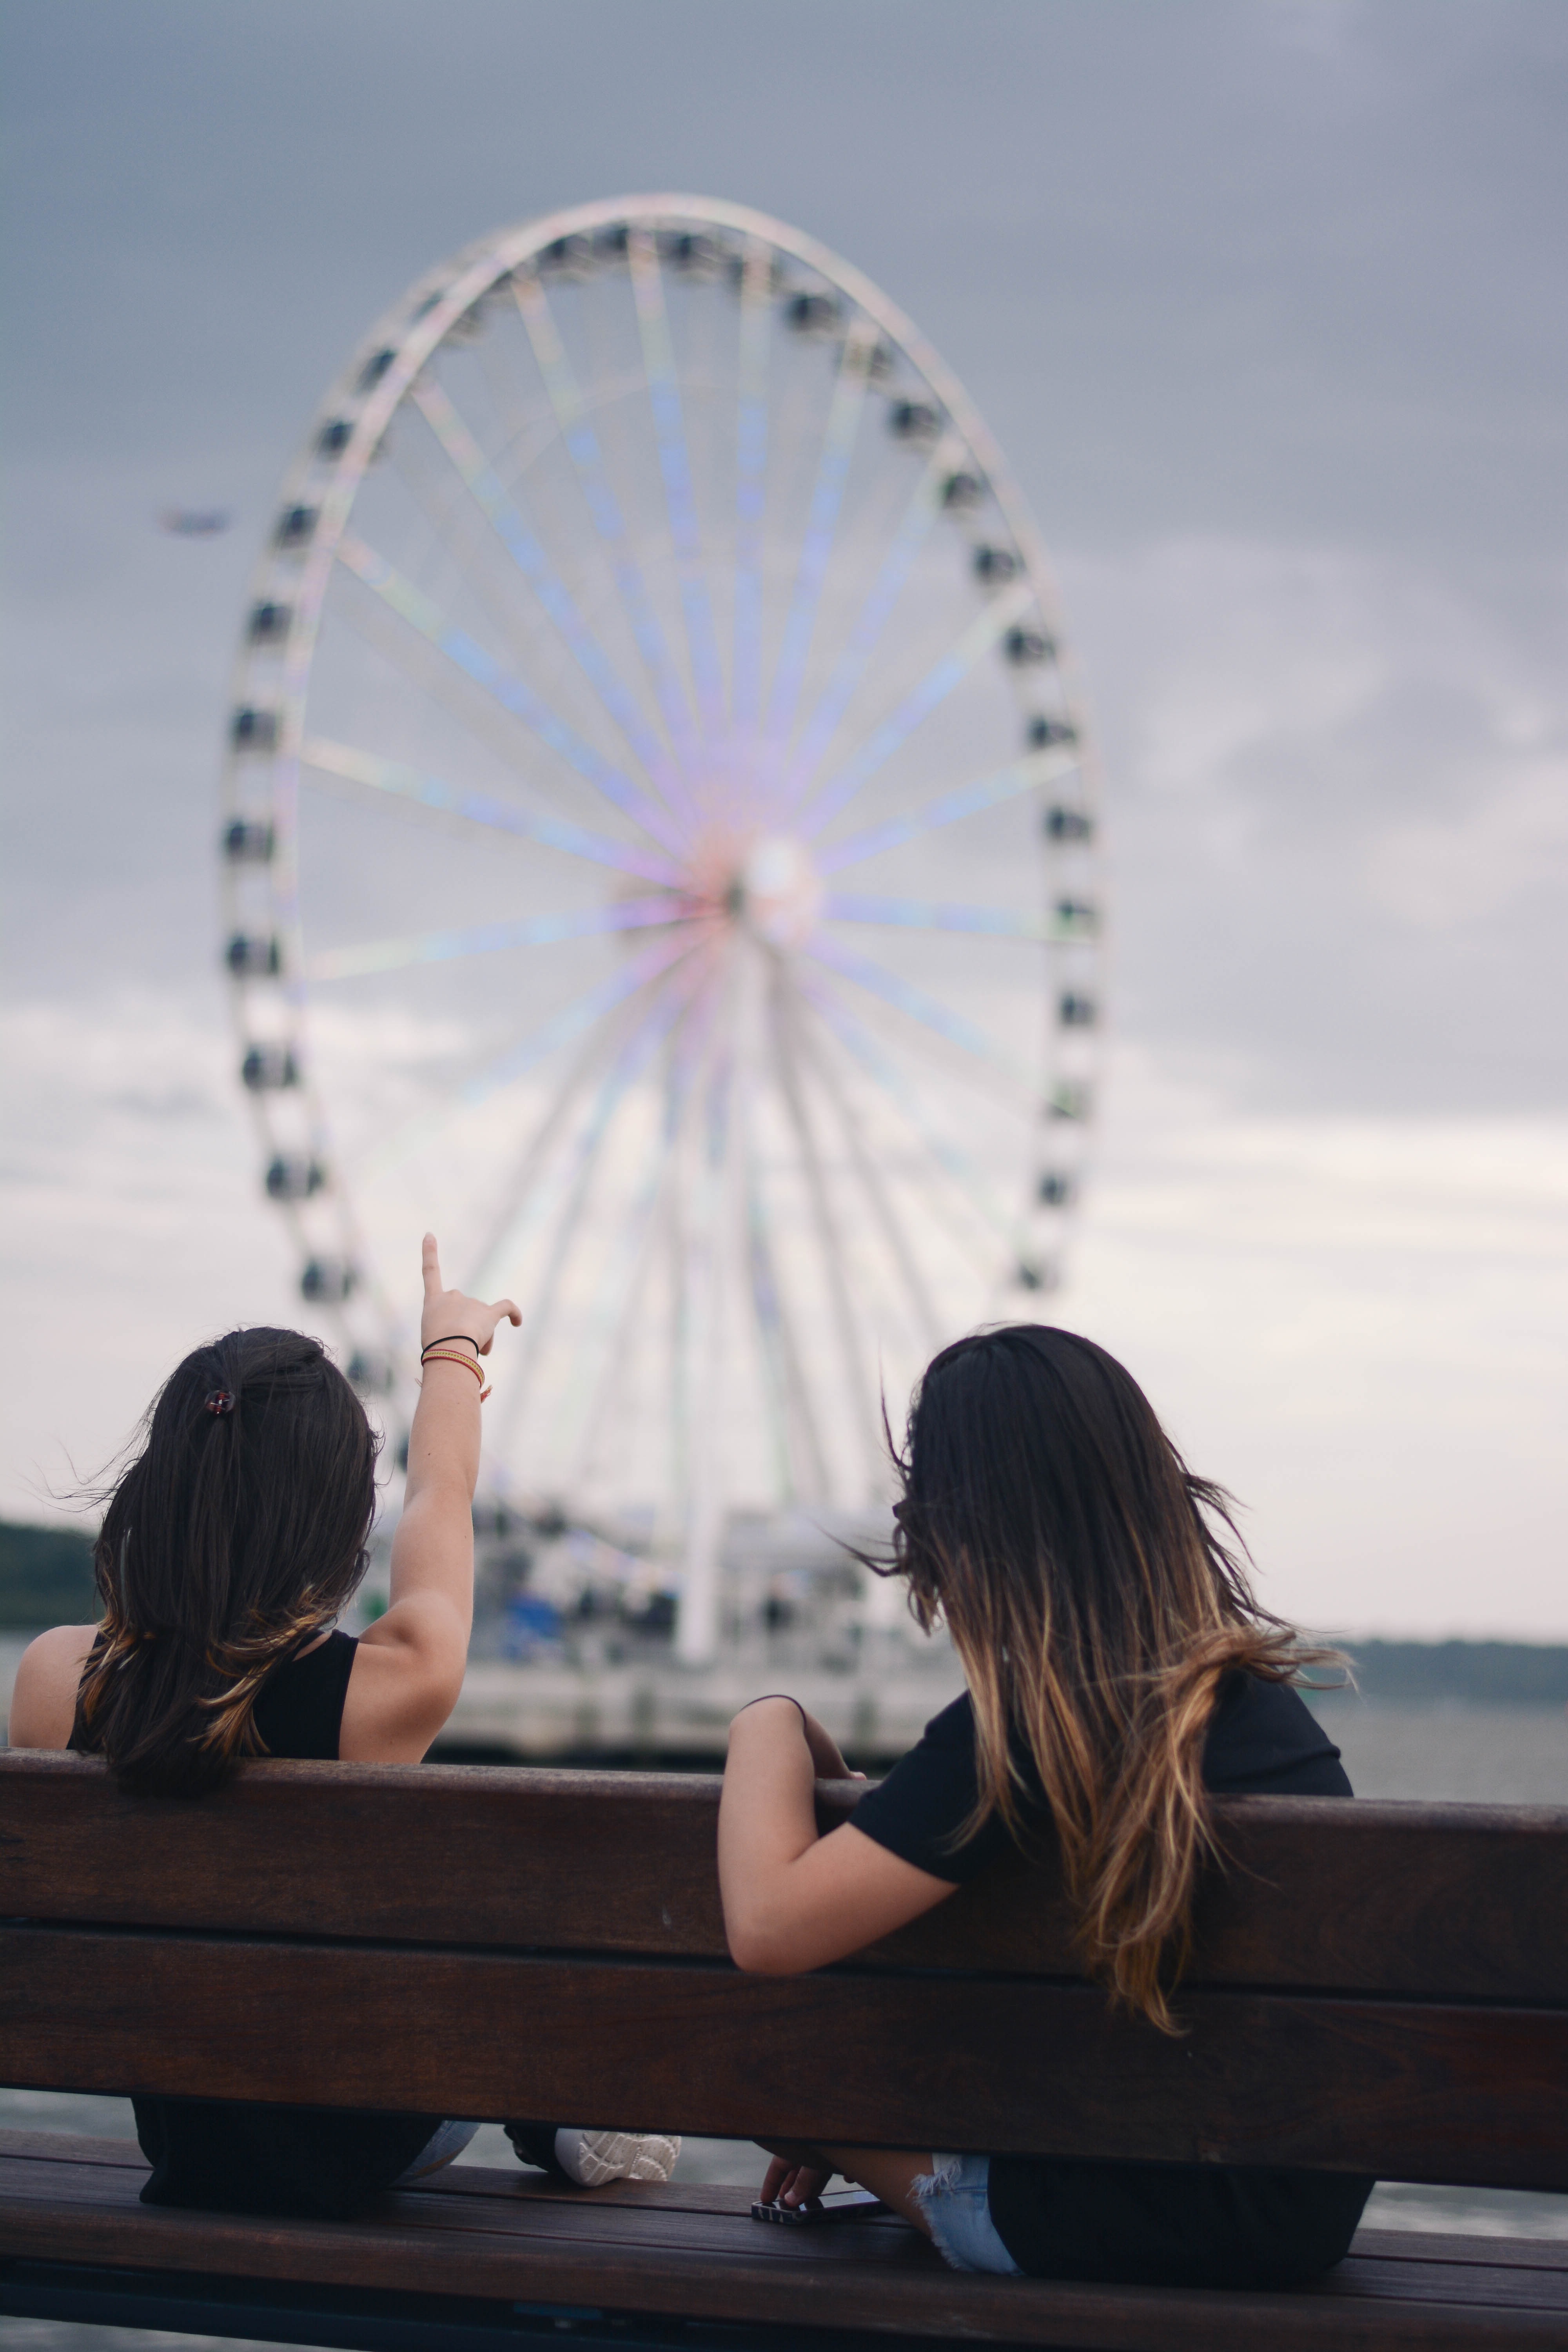
woman, point, big wheel, friend, fairground, tourist attraction